Built to Spill

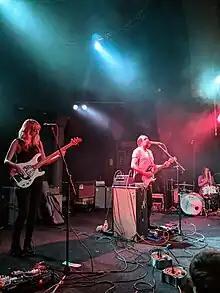
Performing at Mr. Small's in Pittsburgh, Pennsylvania, in 2023

In October 2018, Martsch announced on Facebook that the band will return to his initial idea of having a shifting rotation of members for each release. Brazilian musicians João Casaes and Lê Almeida served as the rhythm section for a set of South American shows. In 2019, the band added Melanie Radford on bass and Teresa Esguerra on drums. On June 12, 2020, they released the cover album "Built to Spill Plays the Songs of Daniel Johnston".